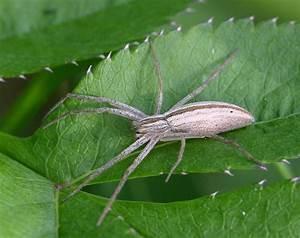
spider